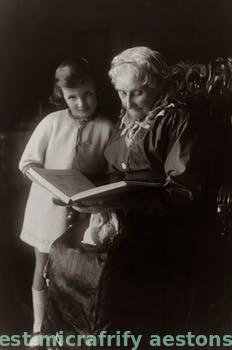
Label: Watermark